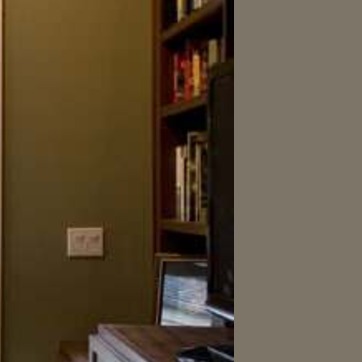
Material: paper